Fulvio Valbusa

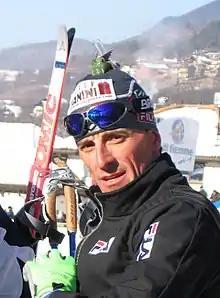
Valbusa in 2006

Fulvio Valbusa (born February 15, 1969, in Verona) is an Italian cross-country skier who competed from 1992 to 2006. He won two medals in the 4 × 10 km relay at the Winter Olympics with a gold in 2006 and a silver in 1998. He also finished fifth in three other cross-country events at the 1998 Winter Olympics in Nagano (10 km + 15 km combined pursuit, 30 km, and 50 km).